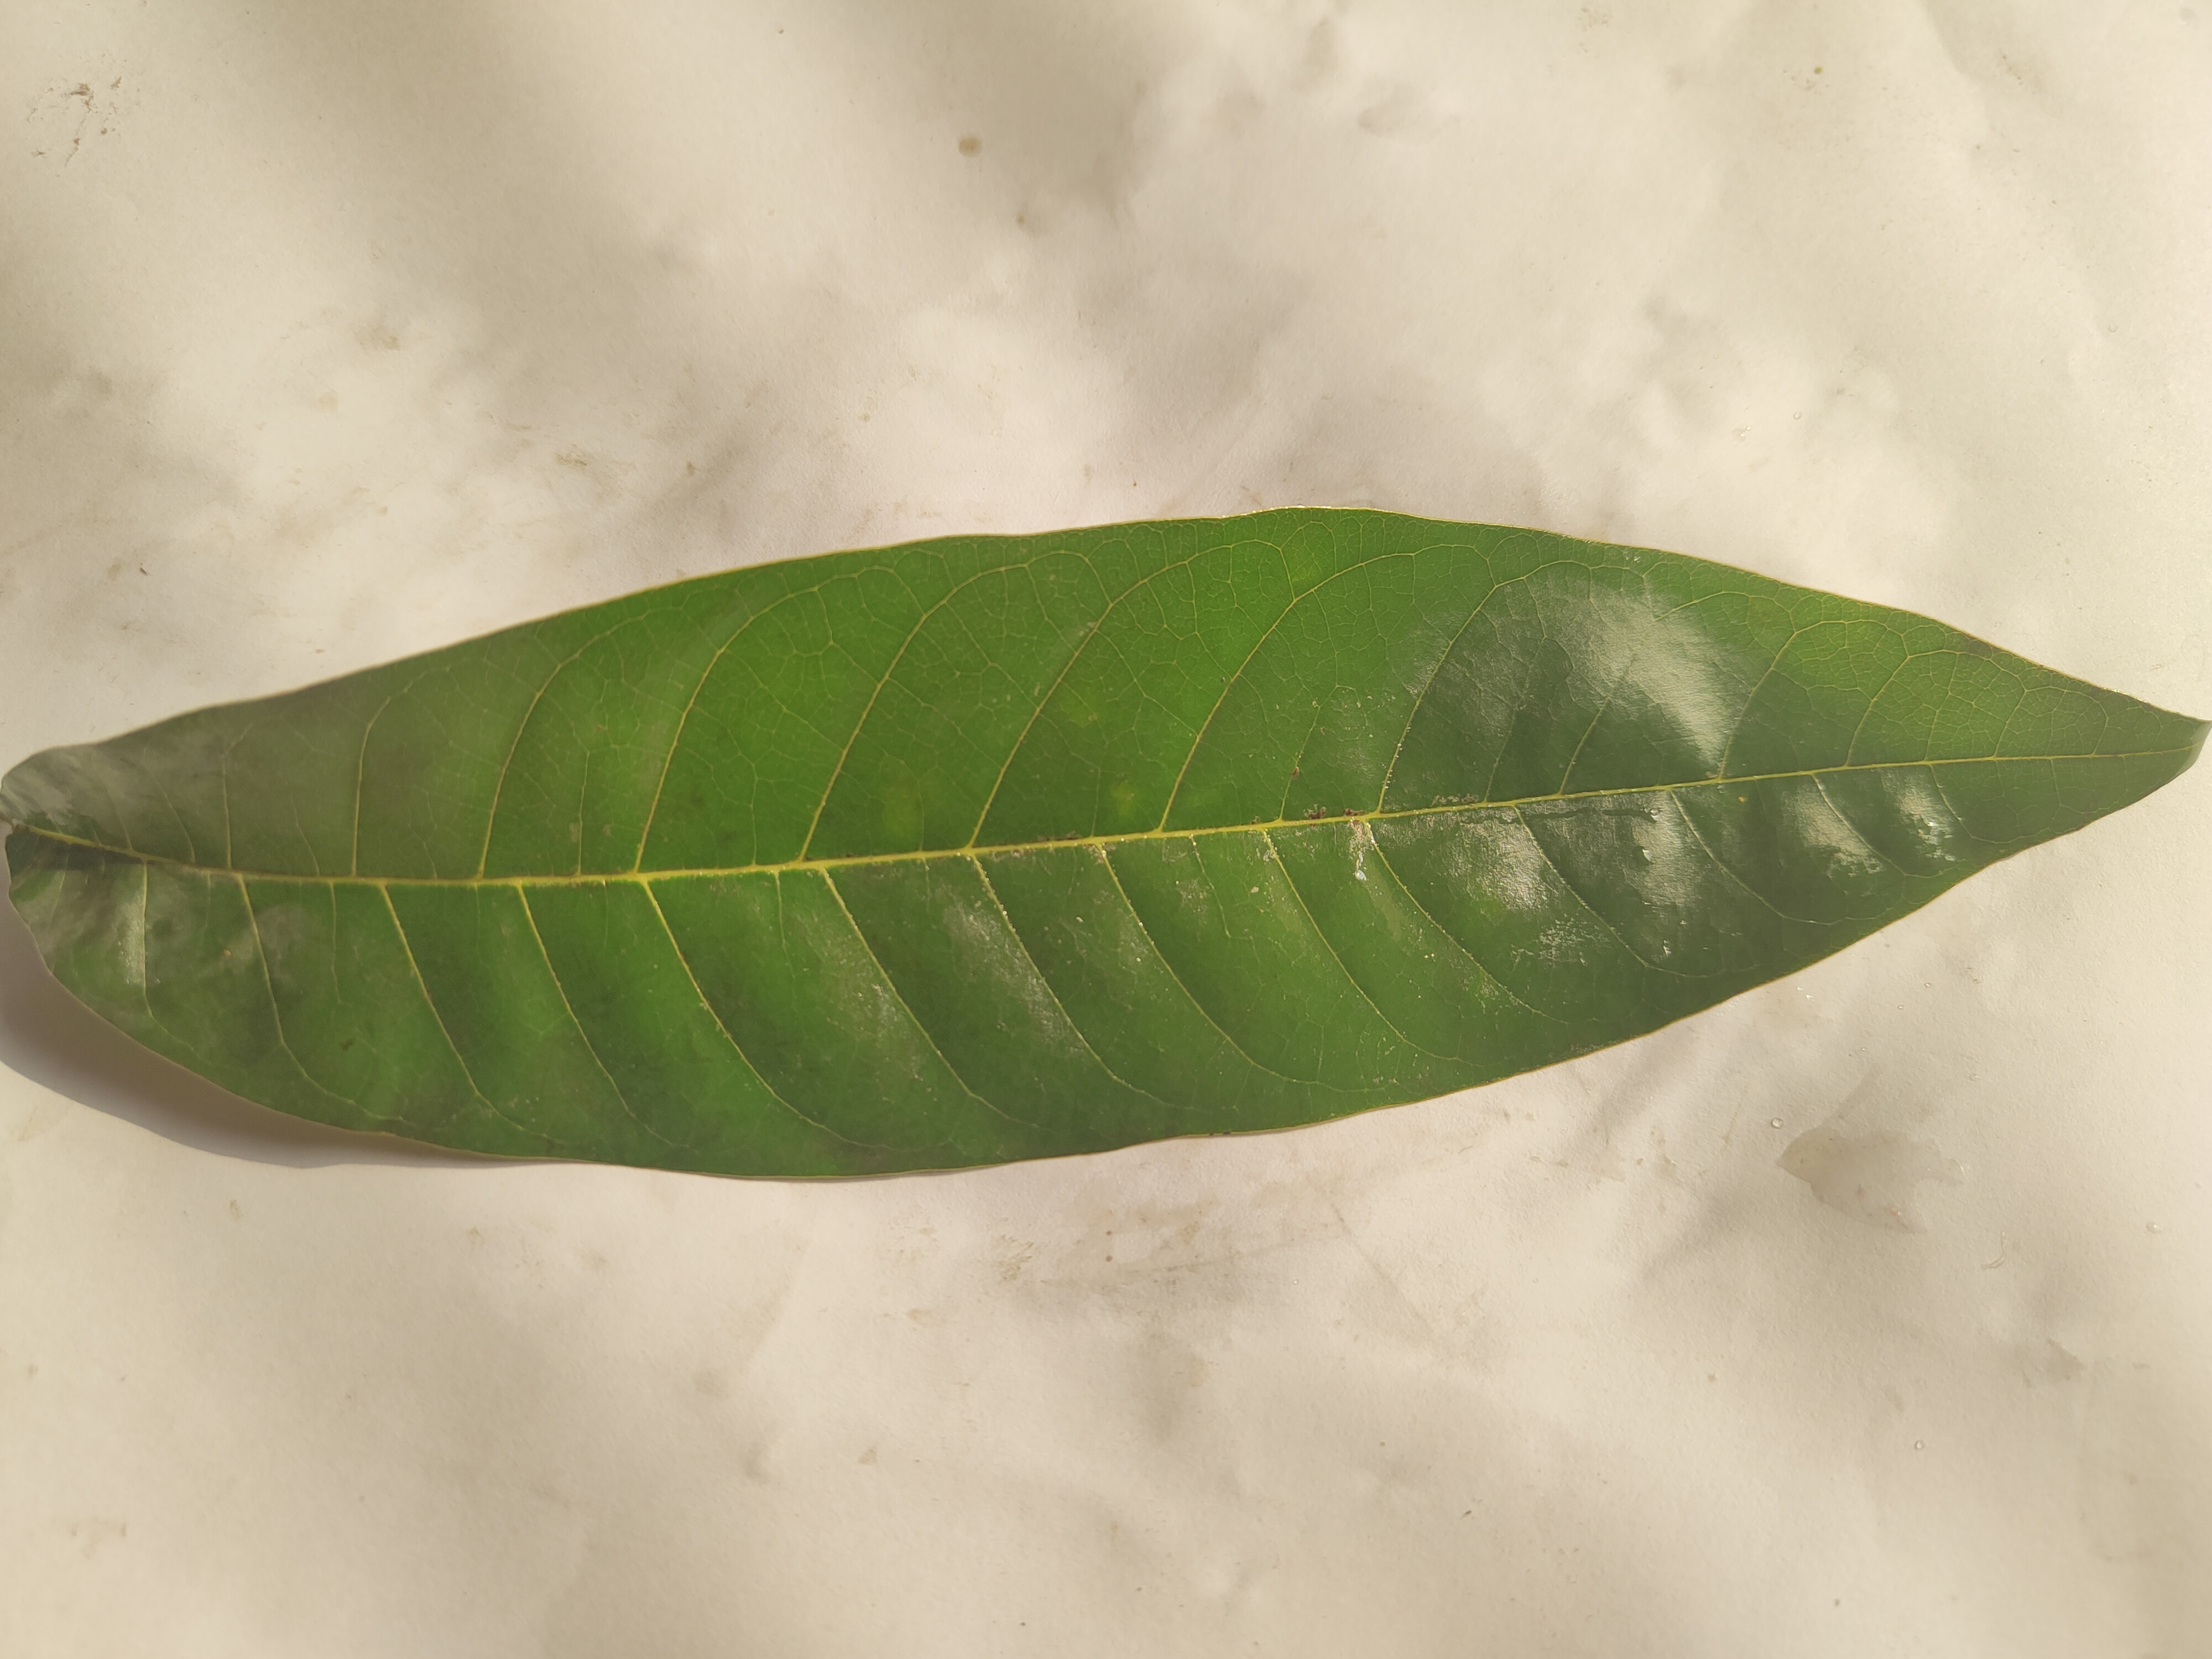
Leaf variety: Custard Apple